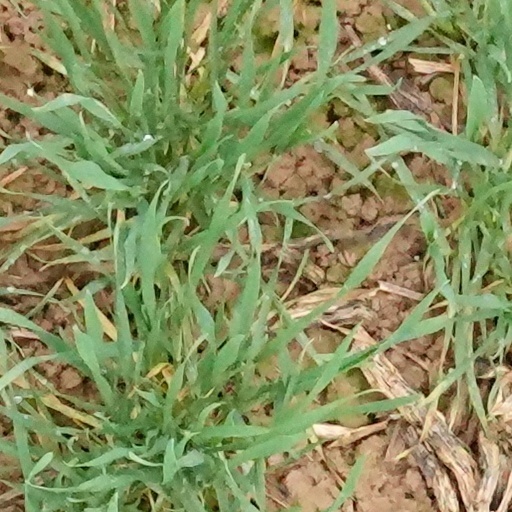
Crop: wheat